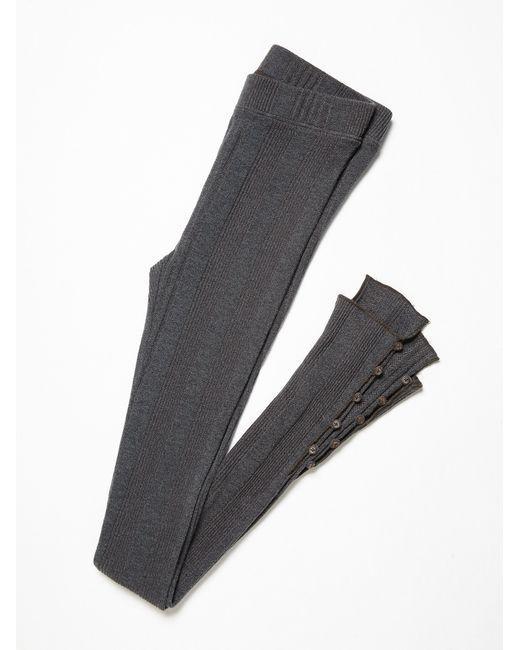
Graue Winterbekleidung thermische Unterbekleidung für Damen